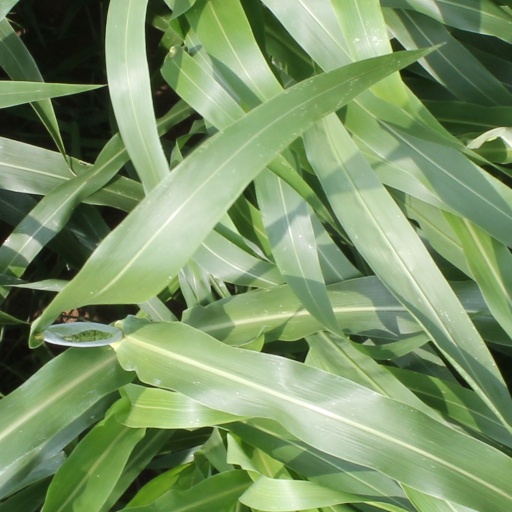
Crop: sorghum